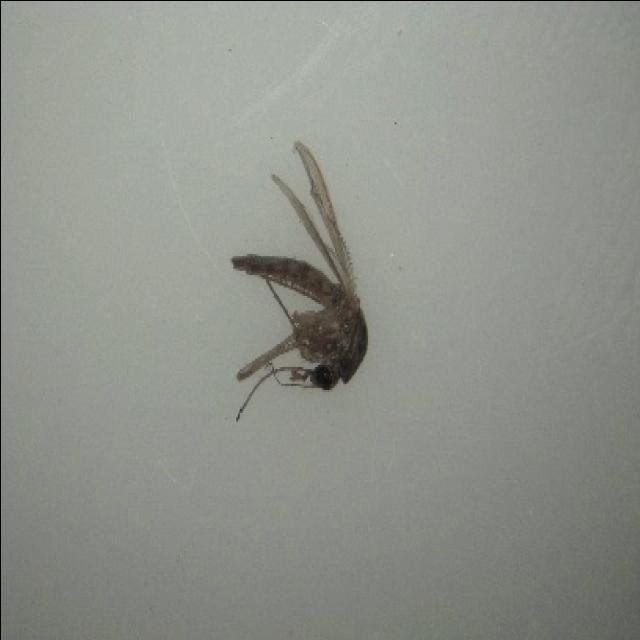
Species: aedes_vexans